Celebration (Succession)

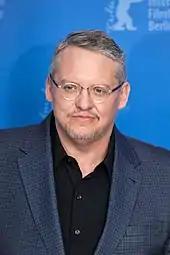
Adam McKay directed the pilot episode.

"Celebration" was written by "Succession" showrunner Jesse Armstrong and directed by filmmaker Adam McKay. Armstrong initially conceived the series as a feature film about the Murdoch family, but the script never went into production. Armstrong eventually expanded the scope of the story to include the larger landscape of Wall Street, which he felt better suited for a television format. Armstrong wrote a new script centered on original characters loosely inspired by various powerful media families such as the Murdochs, the Redstones and the Sulzbergers. On June 6, 2016, it was announced that HBO had given the production a pilot order. Executive producers for the pilot include Armstrong, McKay, Will Ferrell, Frank Rich, and Kevin Messick.